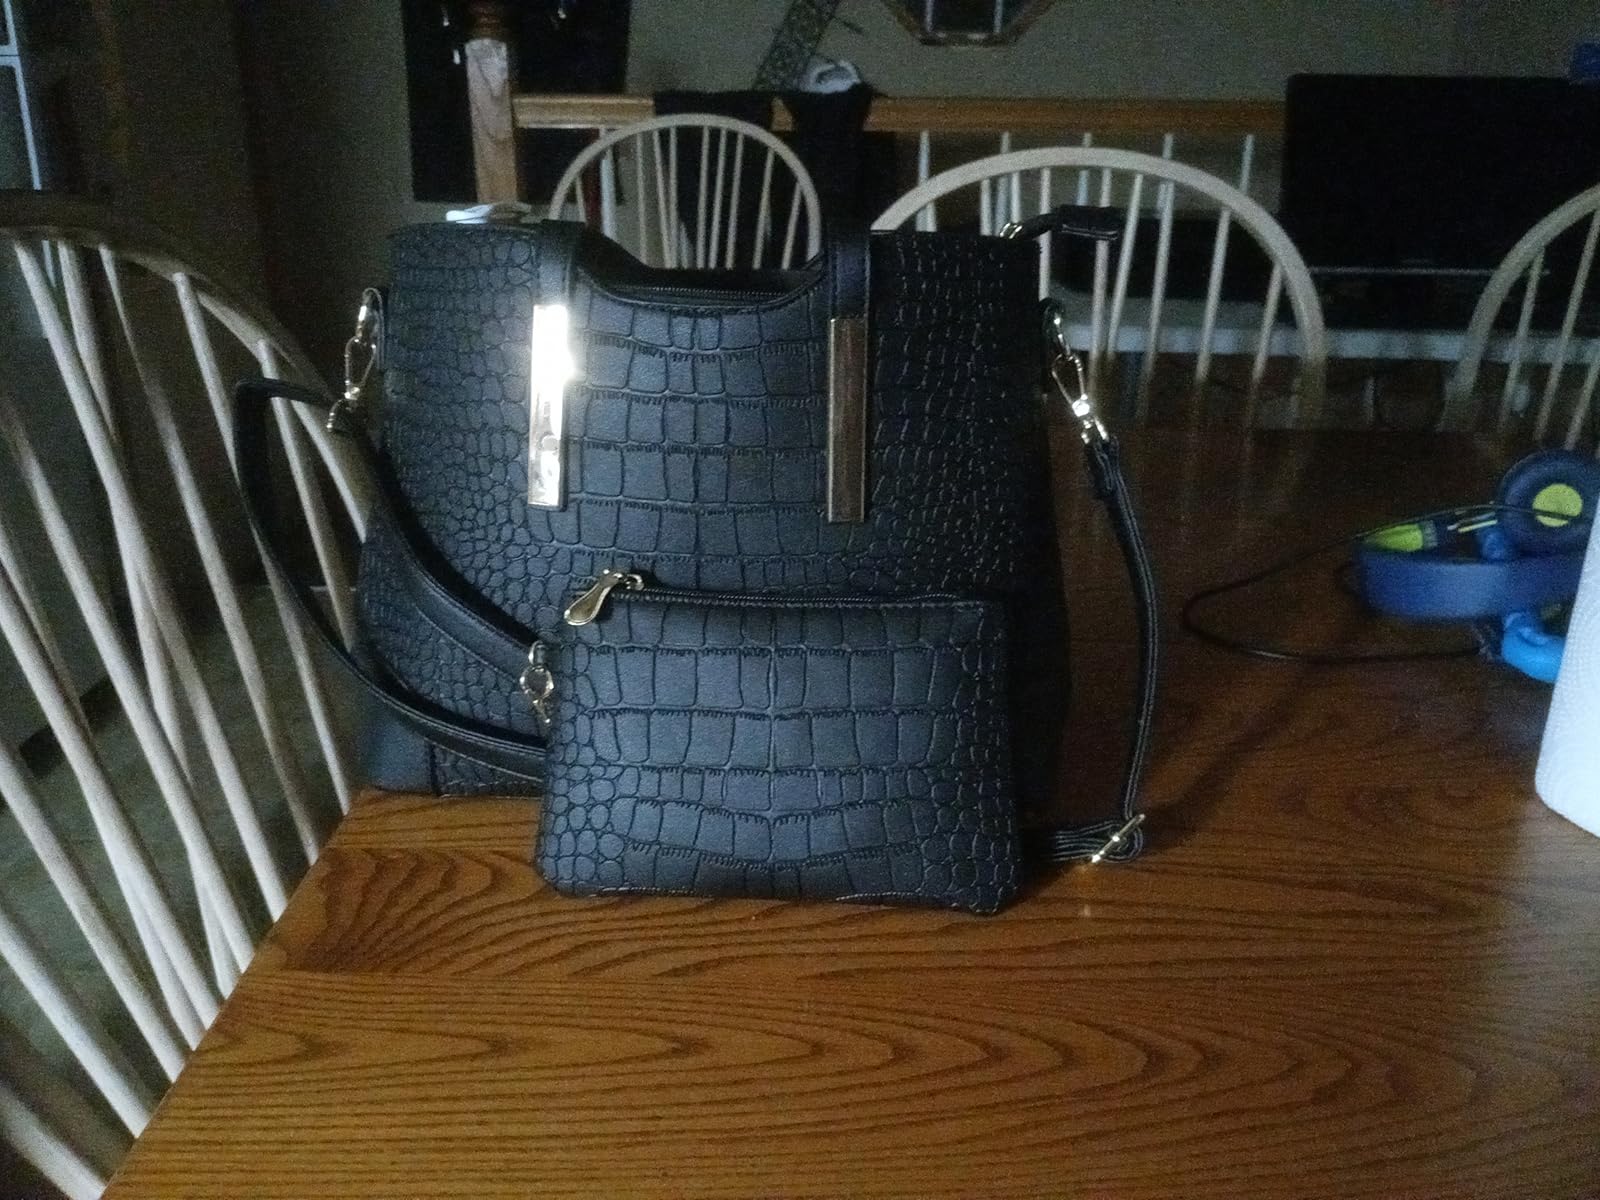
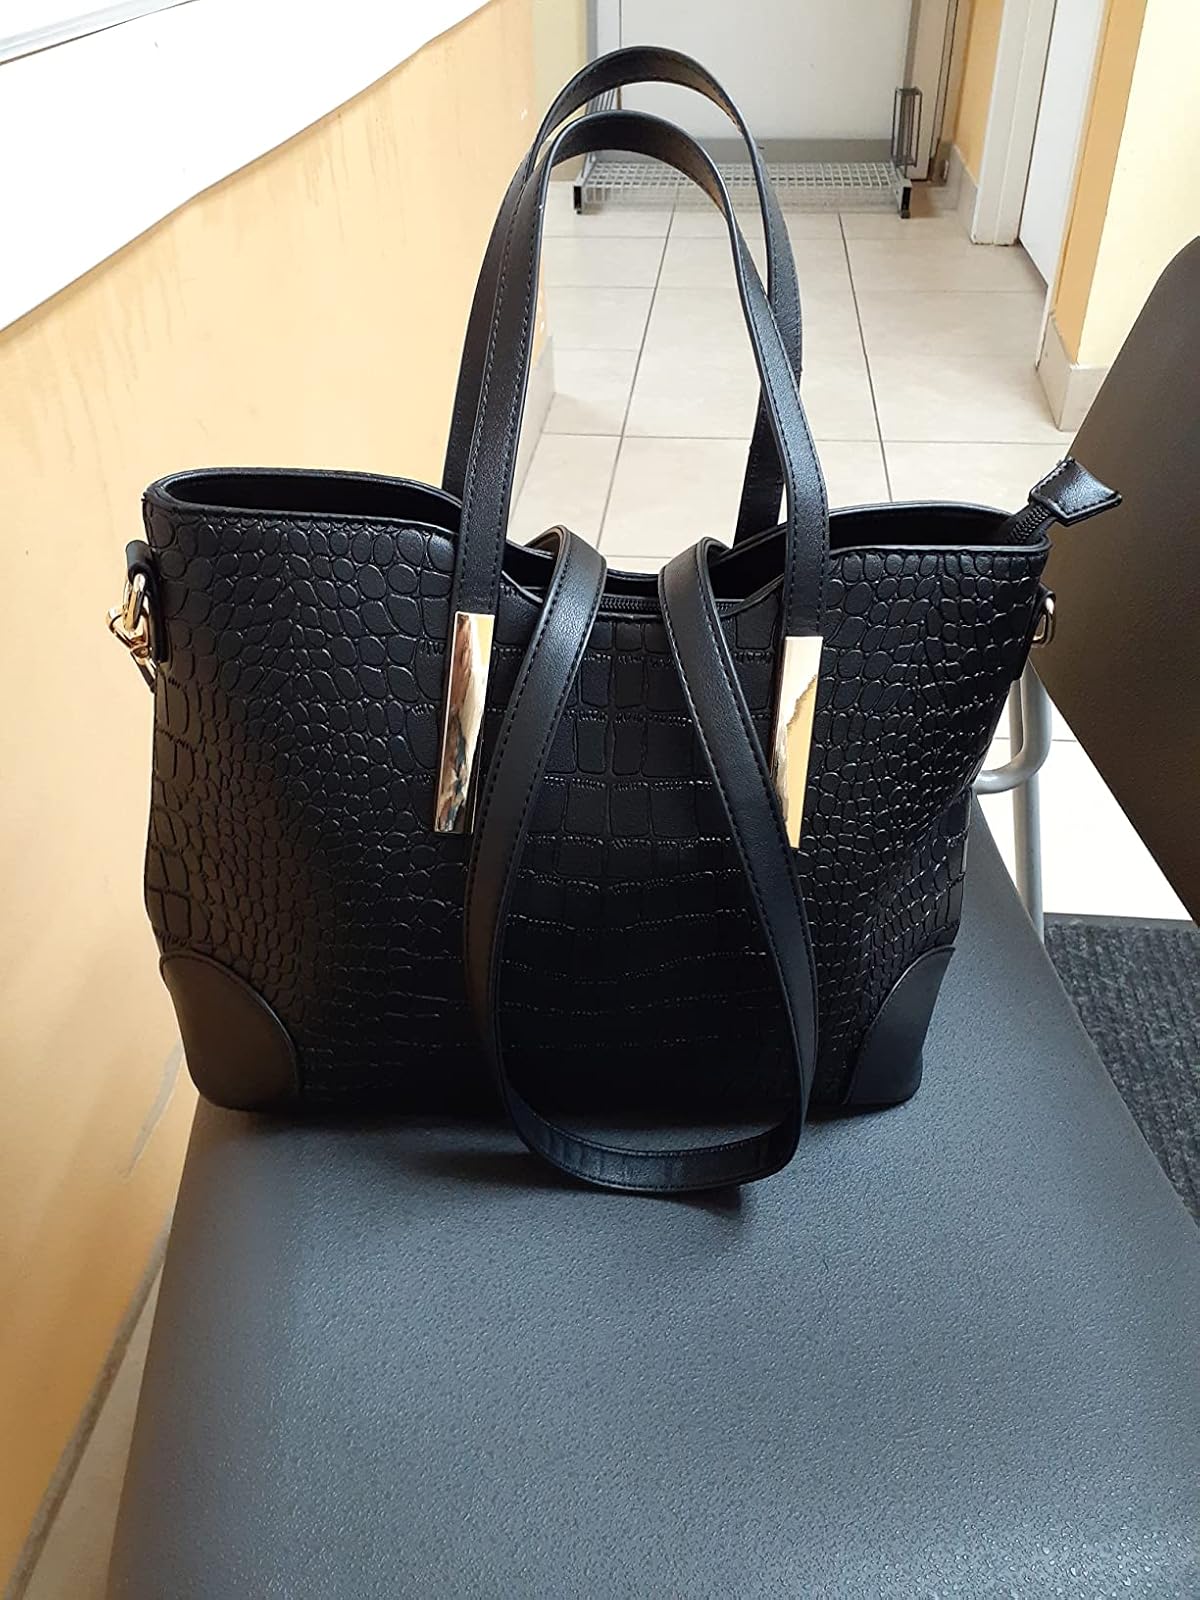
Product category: accessories_handbag
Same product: yes